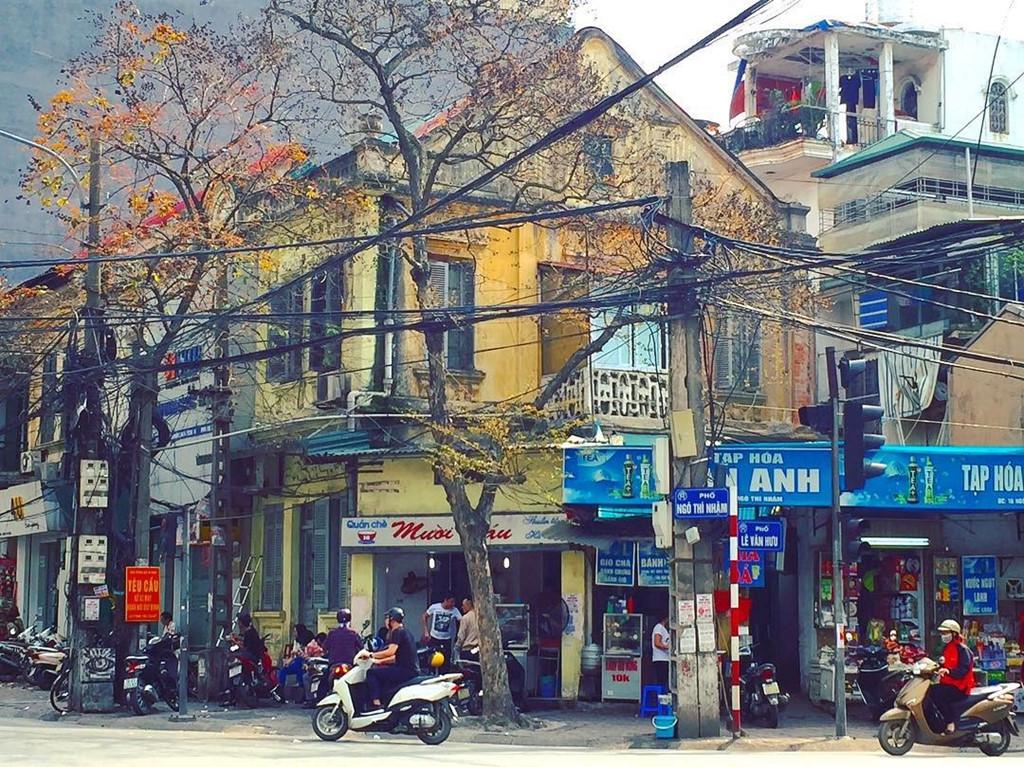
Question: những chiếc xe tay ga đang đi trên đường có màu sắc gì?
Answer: một chiếc màu trắng và một chiếc màu nâu